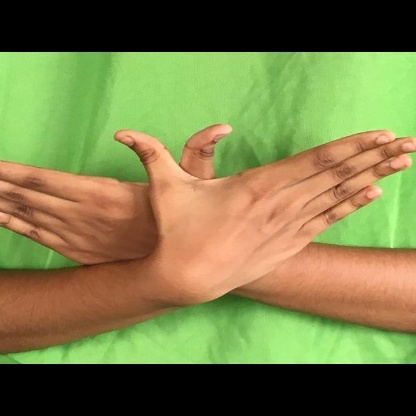
Mudra: Garuda